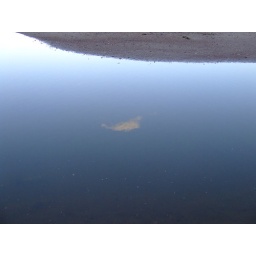
This a small cloud reflecting in the water at Sandsend near Whitby.